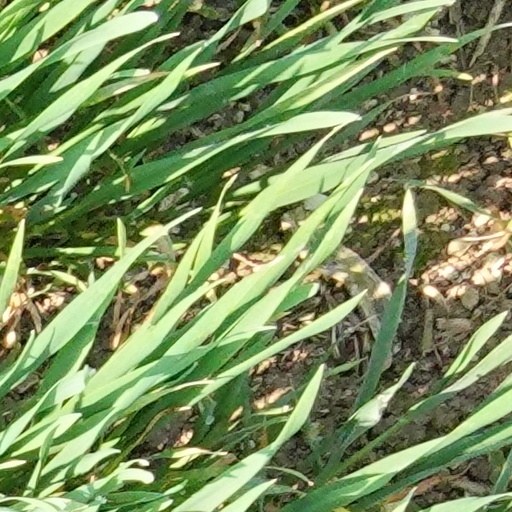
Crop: wheat